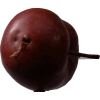
Label: Apple 18